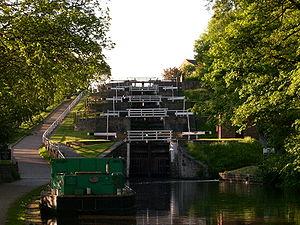
L'escalier d'eau de Bingley est un ensemble de cinq écluses en escalier situé sur le canal Leeds-Liverpool, à Bingley au Royaume-Uni. Il a été mis en service en 1774 et fut une innovation technique importante à l'époque. Comme tout escalier d'eau, la porte inférieure d'une écluse est la porte supérieure de la suivante.